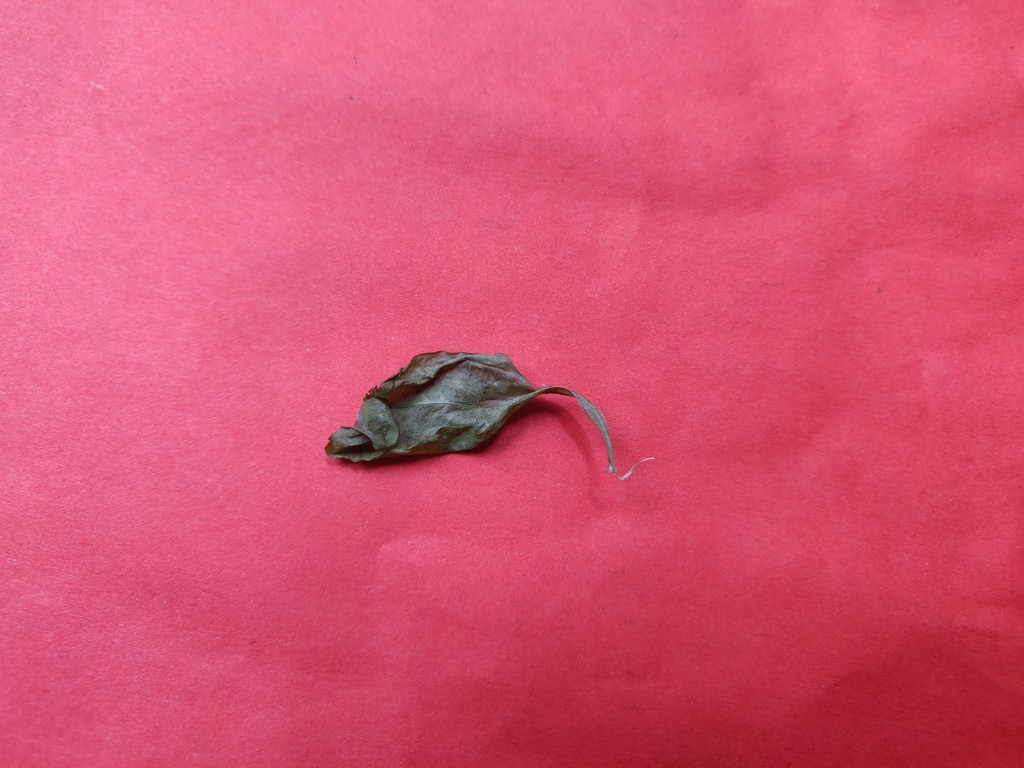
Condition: Dried
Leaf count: single
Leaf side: unknown